BMW M54

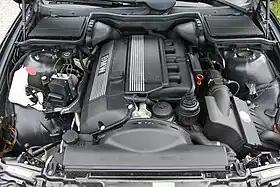
M54B25 in a E39 525i

The BMW M54 is a naturally aspirated straight-6 DOHC petrol engine produced from 2000 to 2006. It was released in the E53 X5 and is the replacement for the M52 engine. The S54 is the equivalent high-performance engine, used in the E46 M3, the Z3 M Coupé/Roadster and the E85/E86 Z4 M. The BMW M56 SULEV engine (sold in several states of the United States) is based on the M54.